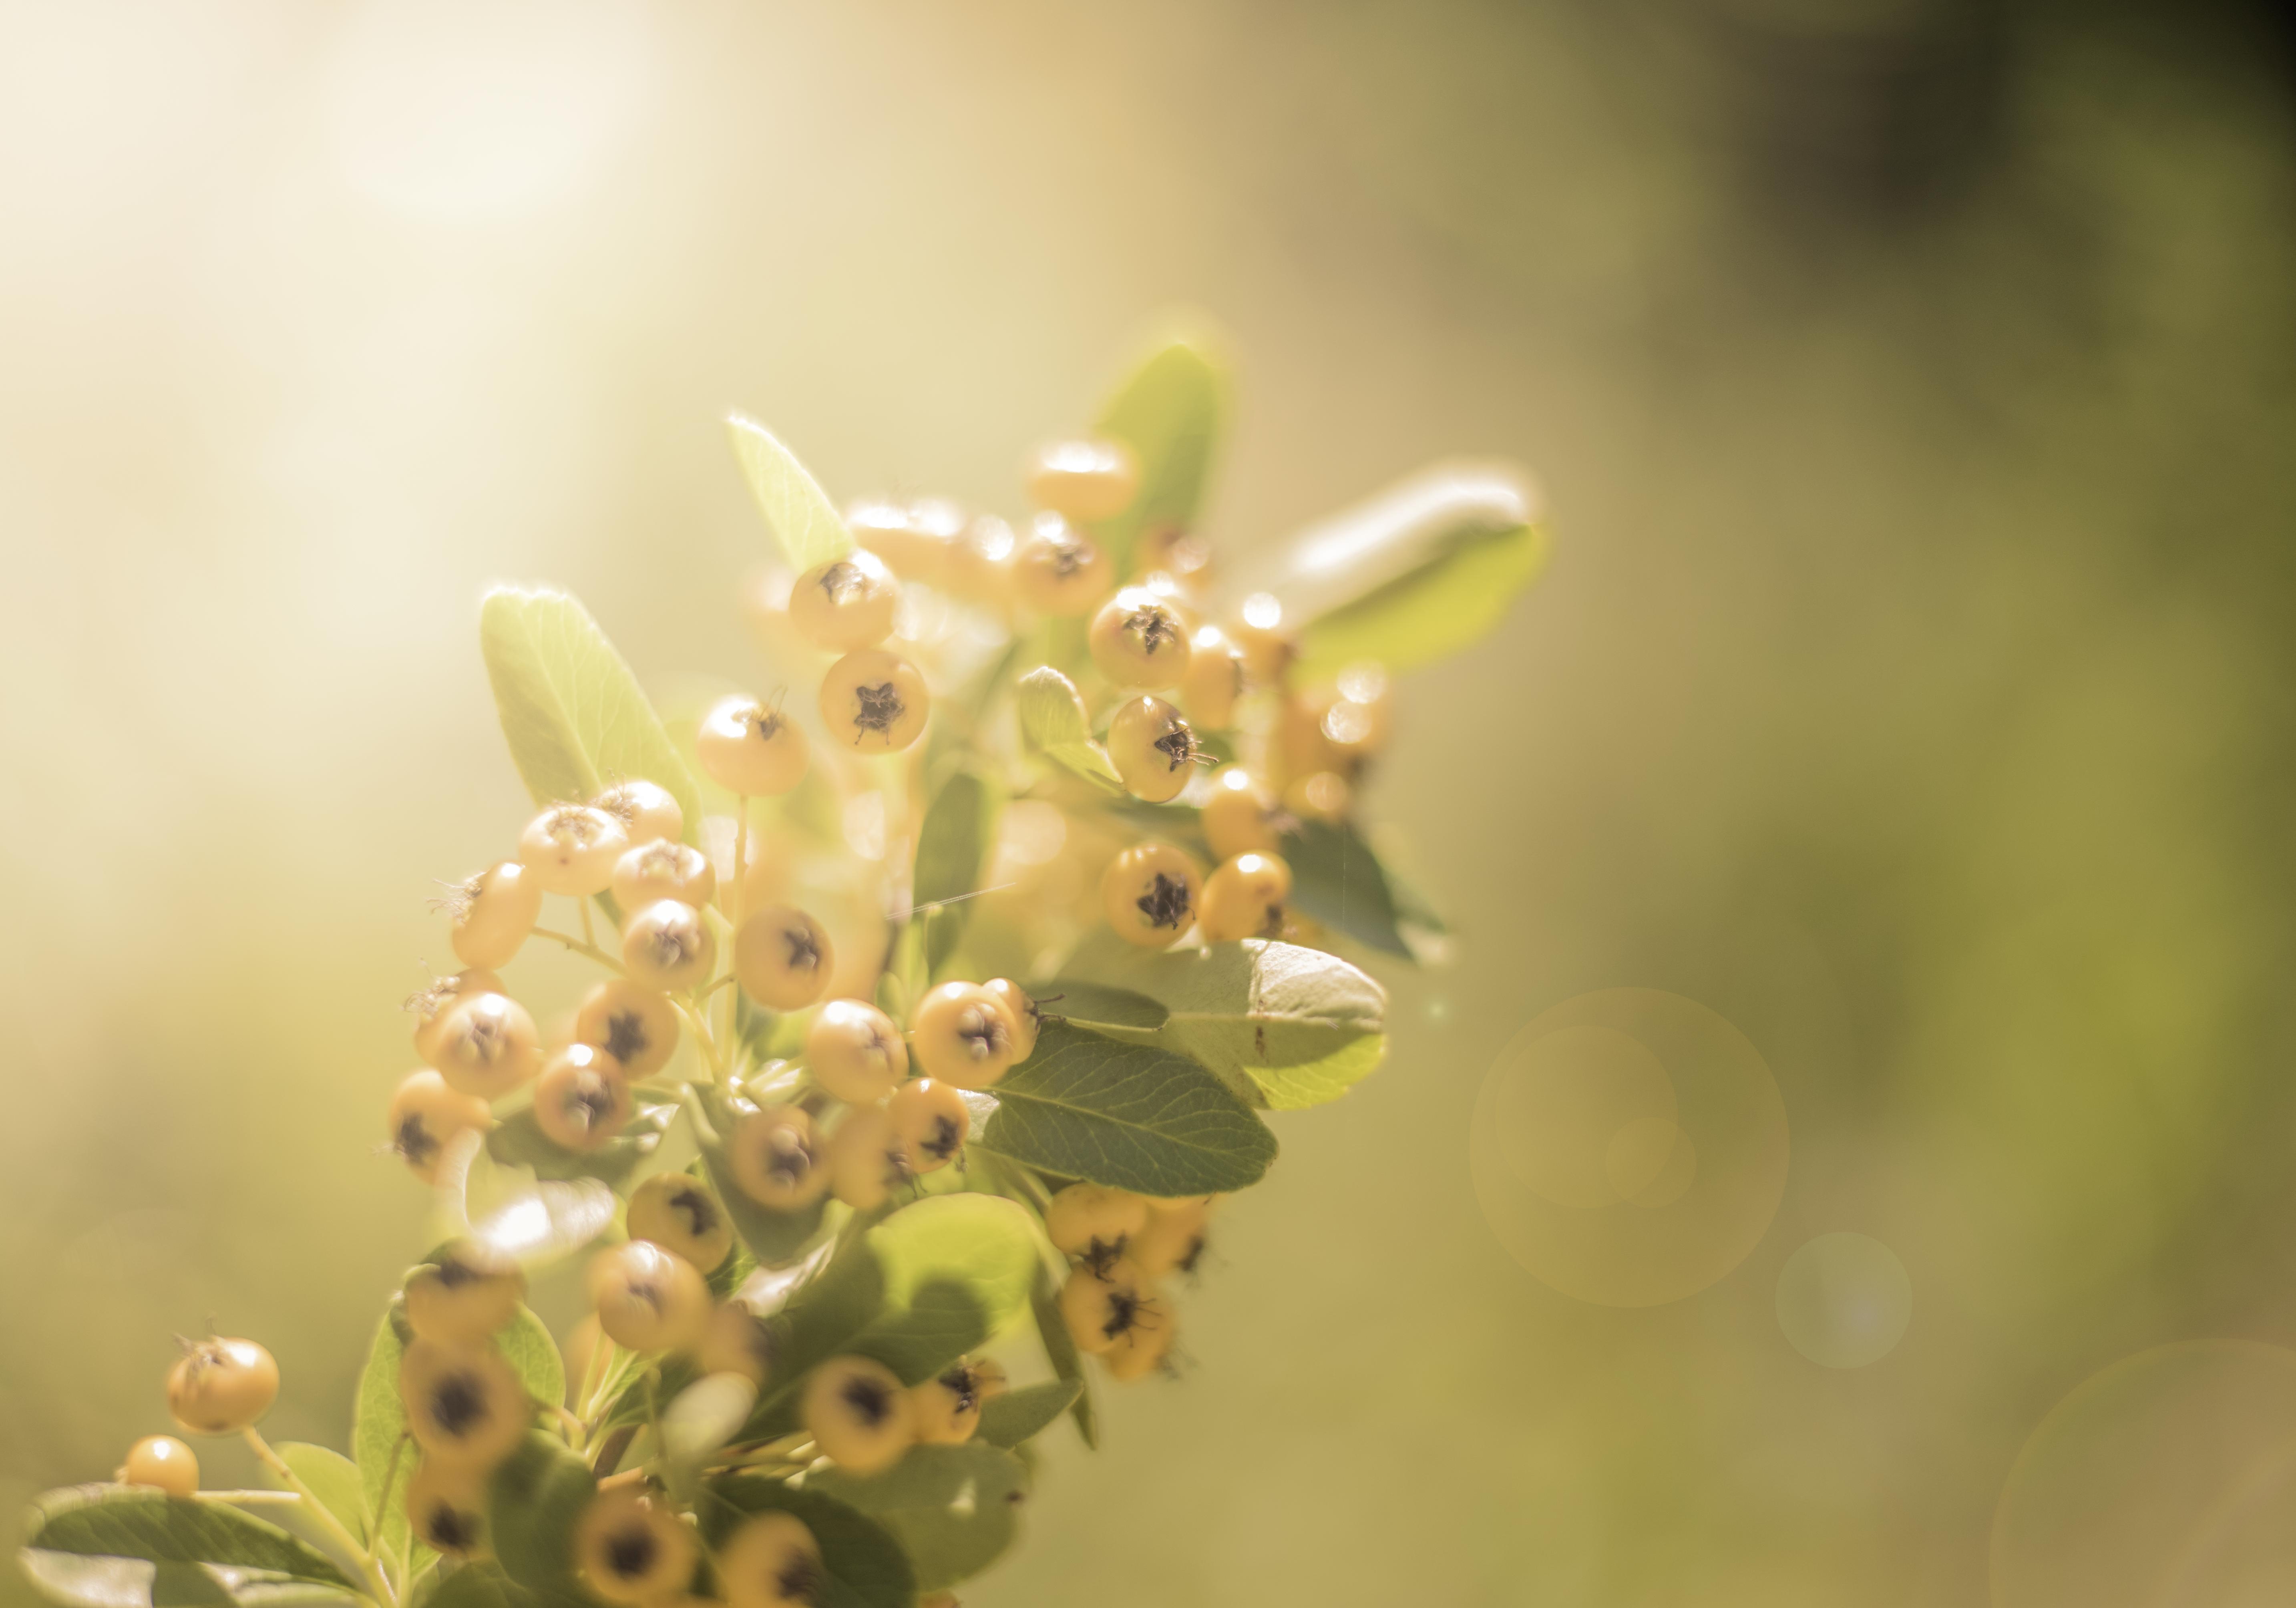
nature, branch, blossom, light, plant, photography, leaf, flower, bloom, europe, pollen, green, produce, color, macro, peace, serene, botany, nikon, yellow, closeup, flora, wildflower, close up, happiness, shrub, fleur, passion, soft, nikkor, quiet, douceur, parfum, bientre, curuyann, nikond750, plaisir, softness, scent, perfume, treasure, pleasure, pyracantha, d75o, macro photography, flowering plant, plant stem, land plant